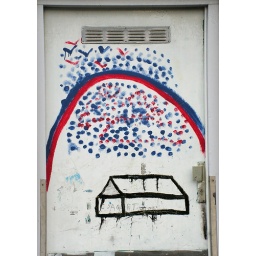
The bleak black house of depression saved by the blue and red rainbow